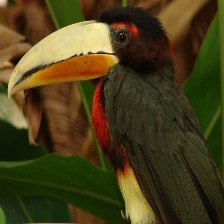
Species: IVORY BILLED ARACARI
Scientific name: PTEROGLOSSUS AZARA
ImageNet parent category: toucan